Rohan Sabharwal

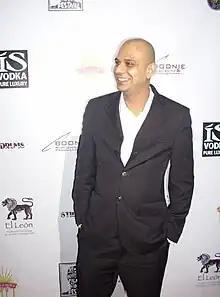
Sabharwal at the Regency Fairfax Cinema, Hollywood attending the theatrical premiere of his film 'Shunyata' (August 2009).

Rohan Sabharwal (born Rohan Ajay Sabharwal on 10 October 1979) is an Indian filmmaker.